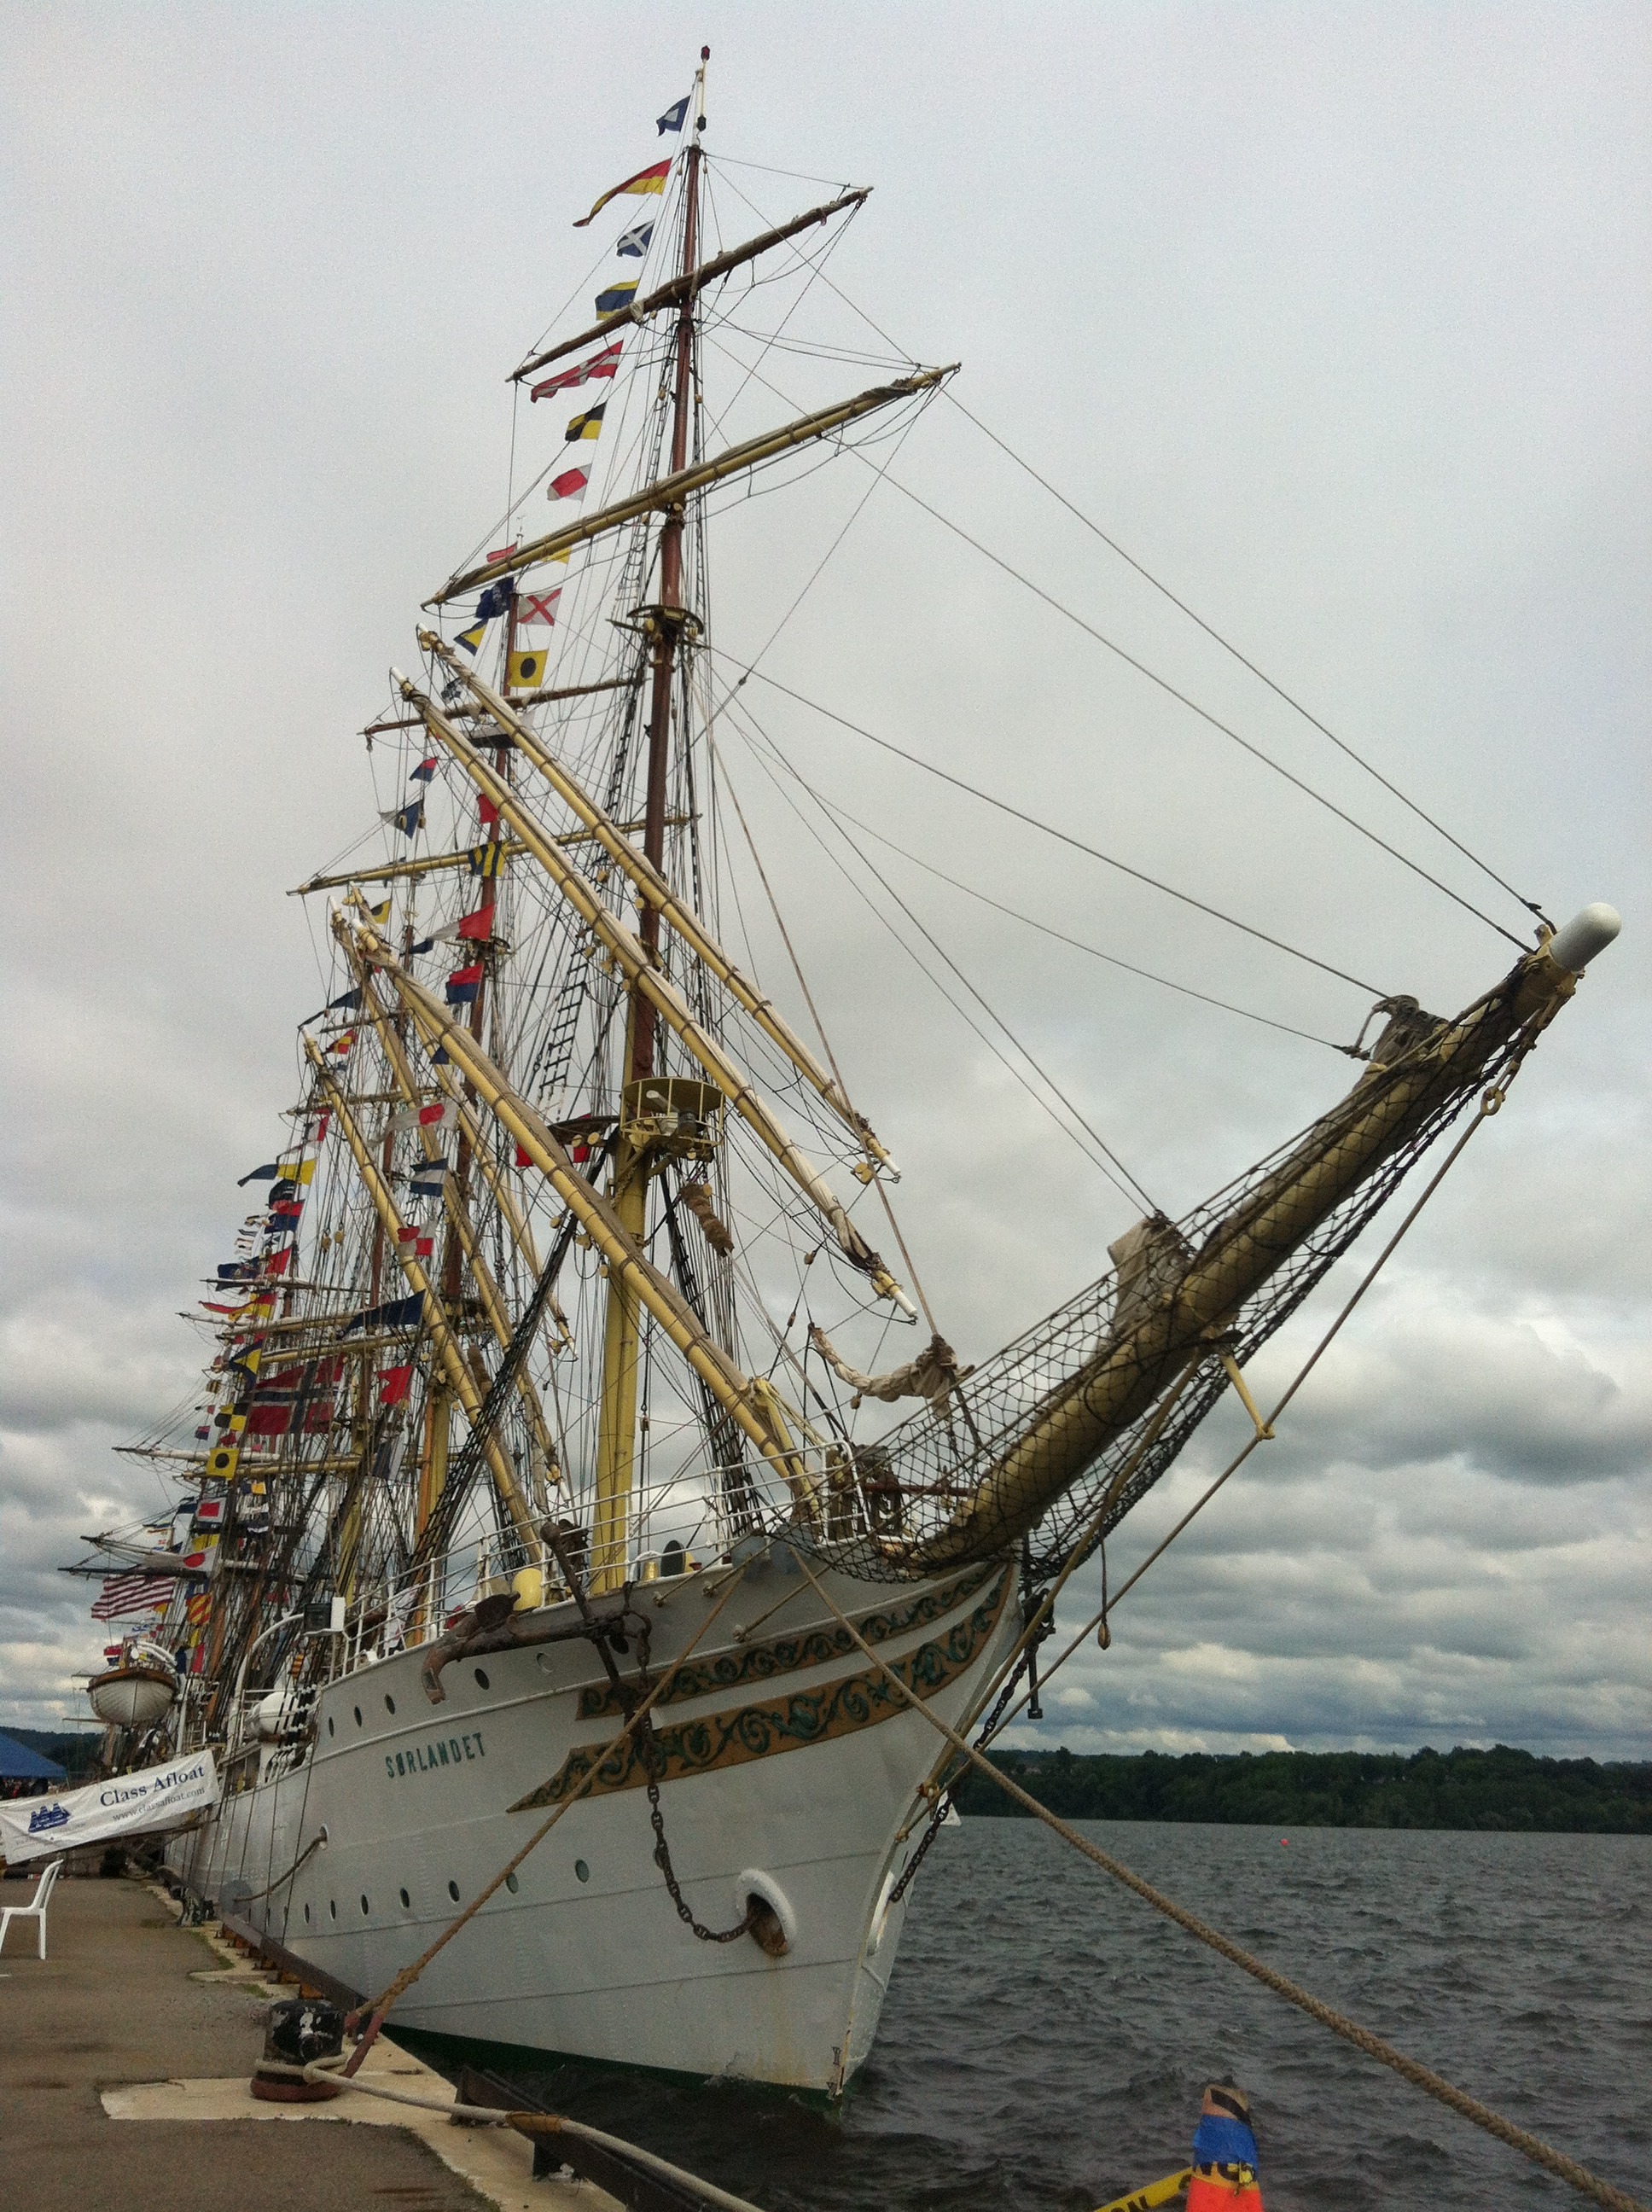
sea, water, dock, boat, ship, vehicle, mast, cog, sail, watercraft, schooner, windjammer, barque, frigate, brig, sailing ship, fishing vessel, flagship, galeas, training ship, tall ship, galleon, ship masts, full rigged ship, ship of the line, caravel, brigantine, fluyt, barquentine, carrack, manila galleon, sloop of war, east indiaman